Gabino Ezeiza

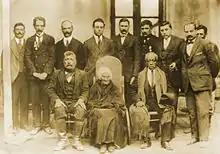
Ezeiza (first from right, below) posing with neighbors of Justiniano Posse in Córdoba Province, few months before his death

Carlos Gardel and José Razzano met Ezeiza in the political committees, in particular, for his work in the committees of the Radical Civic Union adhering to the movement led at the time Hipólito Yrigoyen, a story told in the film "El último payador", whose script was written by tango lyricist Homero Manzi. He made friends at the popular "Café de los Angelitos" in Buenos Aires. Upon his death, the duo sang "Heroico Paysandú" in his tribute, which years later led to the Gardel album.